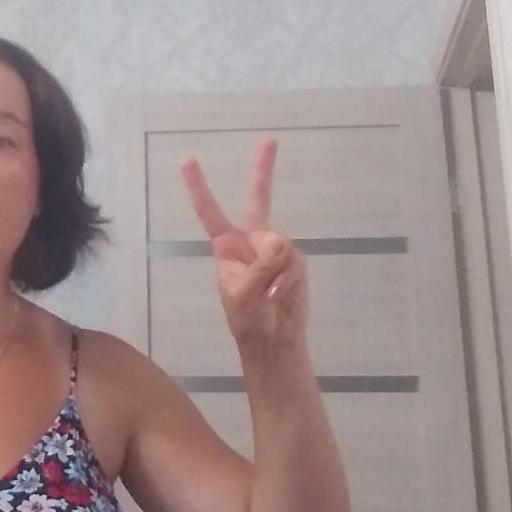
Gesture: peace